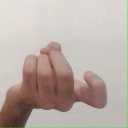
अक्षर: ज